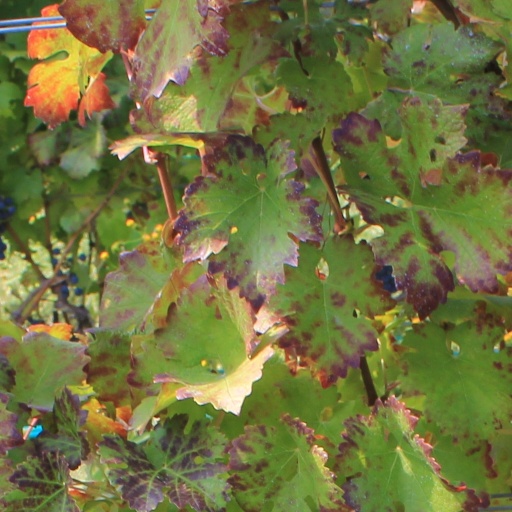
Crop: grape